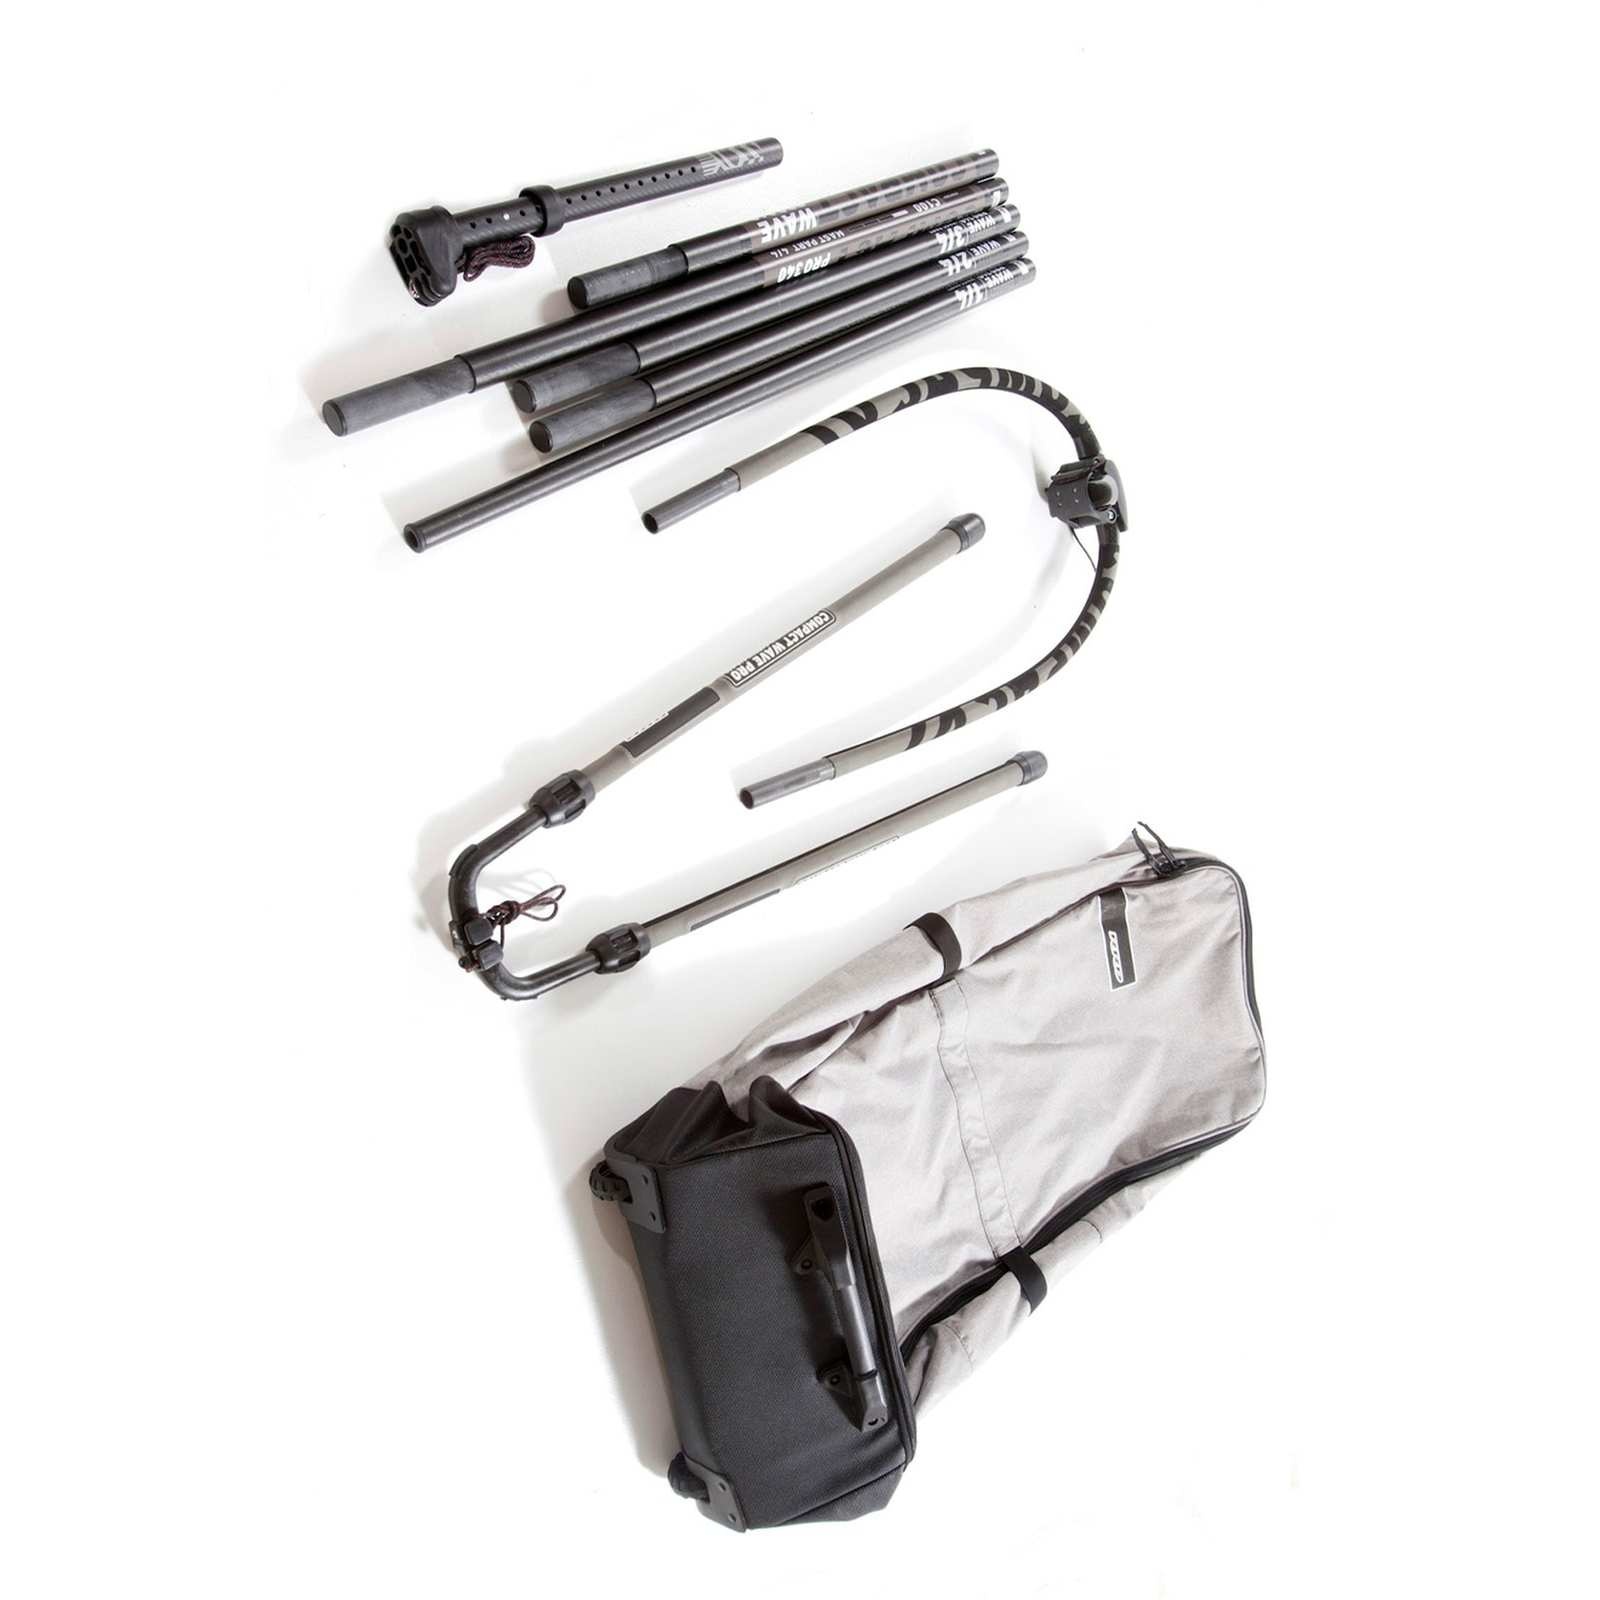
Pacchetto Rig Pro Compatto Wave Y23 RRD 23CWAVPRIG
Brand: RRD
Category: Sporting Goods > Outdoor Recreation > Boating & Water Sports > Windsurfing > Windsurfing Board Parts > Windsurfing Board Masts